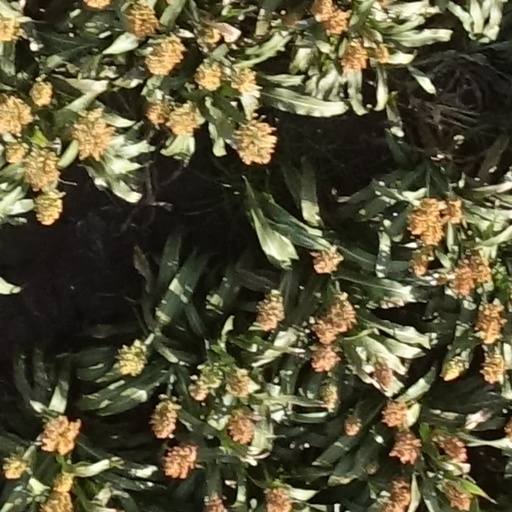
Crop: sorghum